Luciano Radi

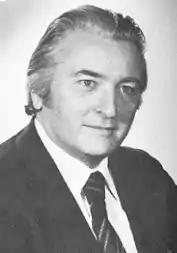
Luciano Radi

Luciano Radi (Foligno, 19 September 1922 – Foligno, 1 June 2014) was an Italian politician and University professor.